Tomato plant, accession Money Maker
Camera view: vertical (180 deg); turntable rotation: 180 degrees
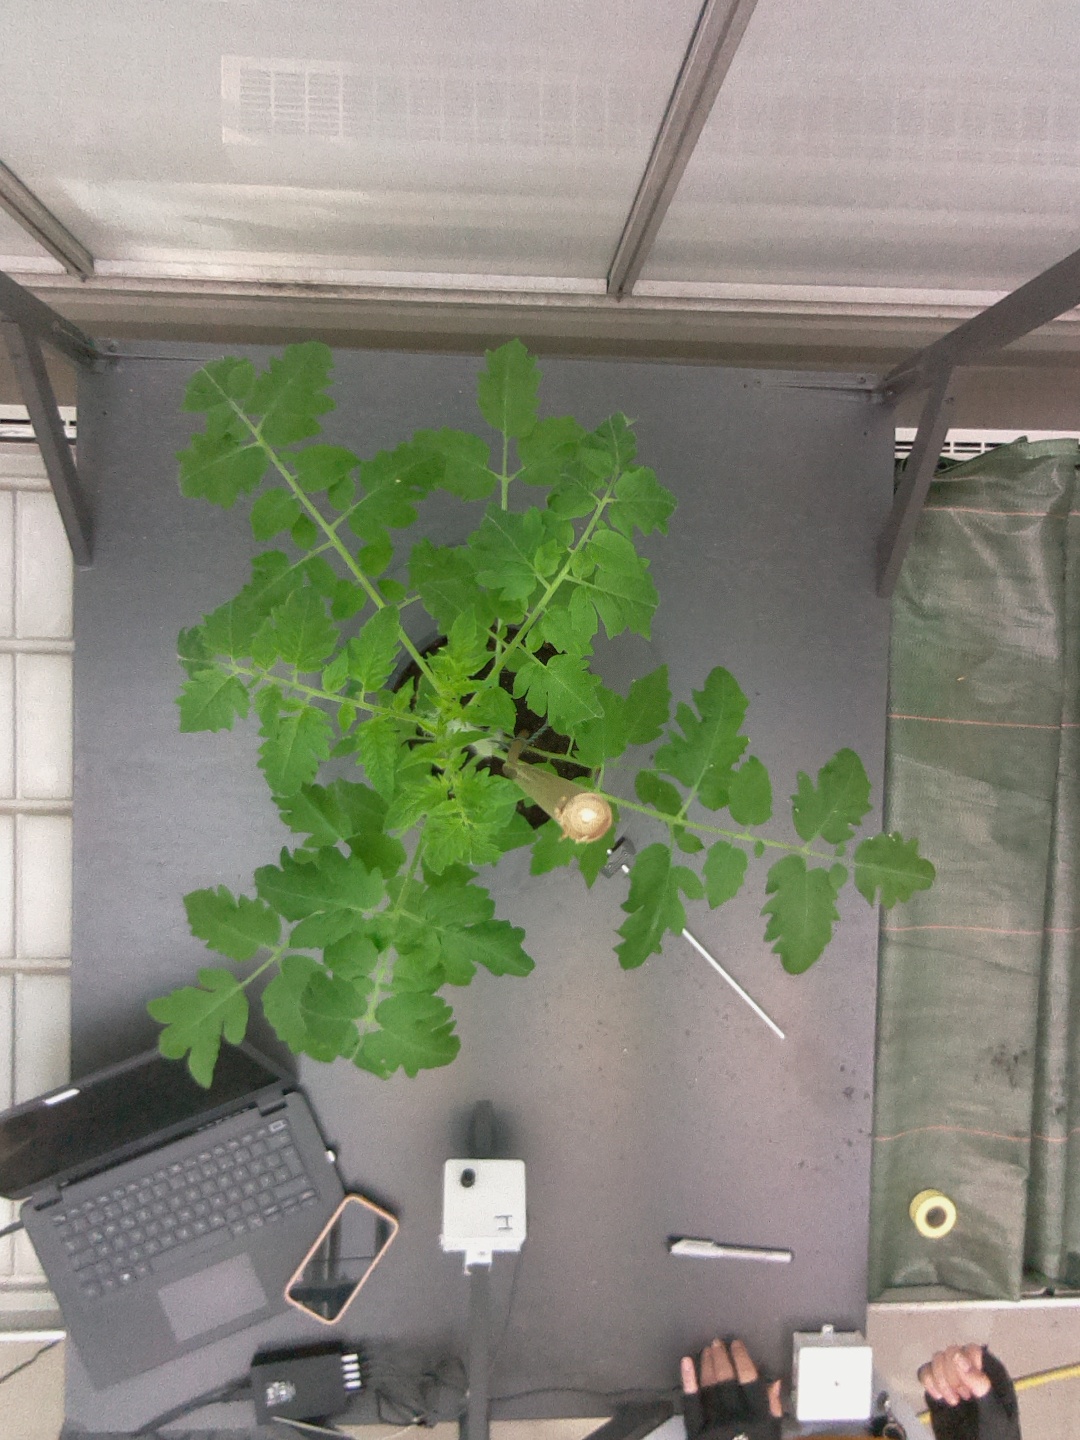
BBCH growth stage 15: 10 of true leaves visible